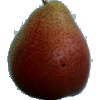
Label: pear_forelle